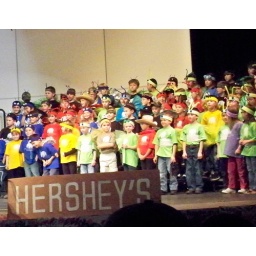
Firefly Meggie is wearing blue and standing just above the 2nd H in Hershey's